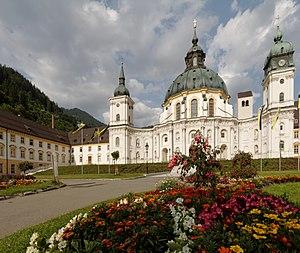
L'abbaye d’Ettal est une abbaye bénédictine, située en Haute-Bavière à Ettal. Elle se trouve près de la ville d’Oberammergau et au nord de la ville de Garmisch-Partenkirchen dans les Alpes. Elle fait partie de l'Archidiocèse de Munich et Freising. Elle est fondée par Louis IV de Bavière en 1330. Au XVIIIᵉ siècle, elle possède une académie réputée ; mais en 1803 elle est sécularisée et laissée à l’abandon. Elle est réoccupée à partir de 1899. De lieu de pèlerinage important, elle est devenue aujourd’hui un lieu touristique populaire.